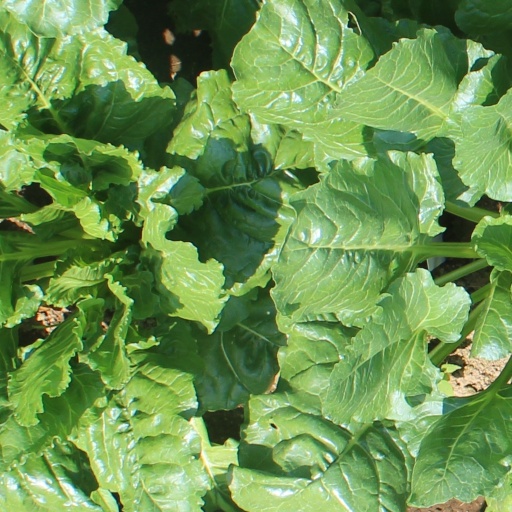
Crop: sugar beet